Hazel Soan

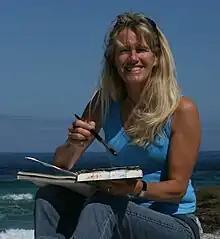
Hazel Soan

Hazel Soan is a British artist working out of studios in London and Cape Town and on location throughout the world.